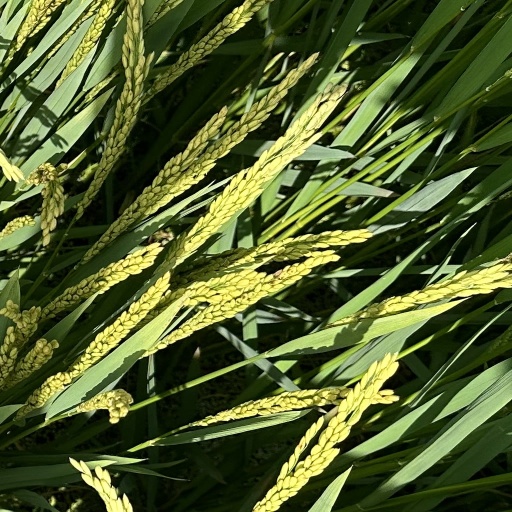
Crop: rice